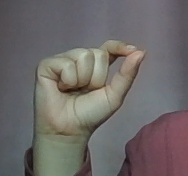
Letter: fa